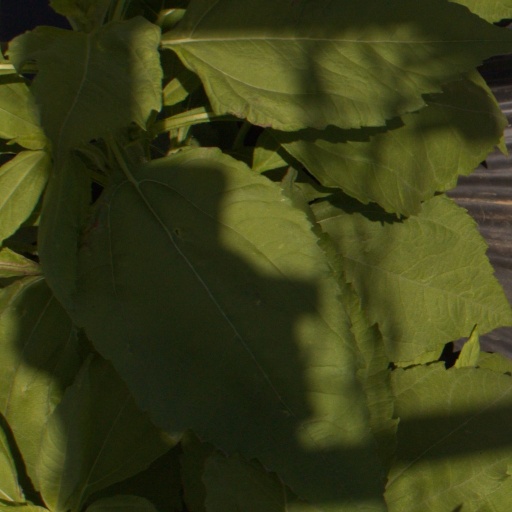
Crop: Jerusalem artichoke